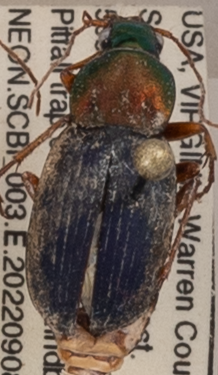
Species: Chlaenius emarginatus
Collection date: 2022-09-08
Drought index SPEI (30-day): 0.616
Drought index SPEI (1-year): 0.82
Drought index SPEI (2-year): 0.782